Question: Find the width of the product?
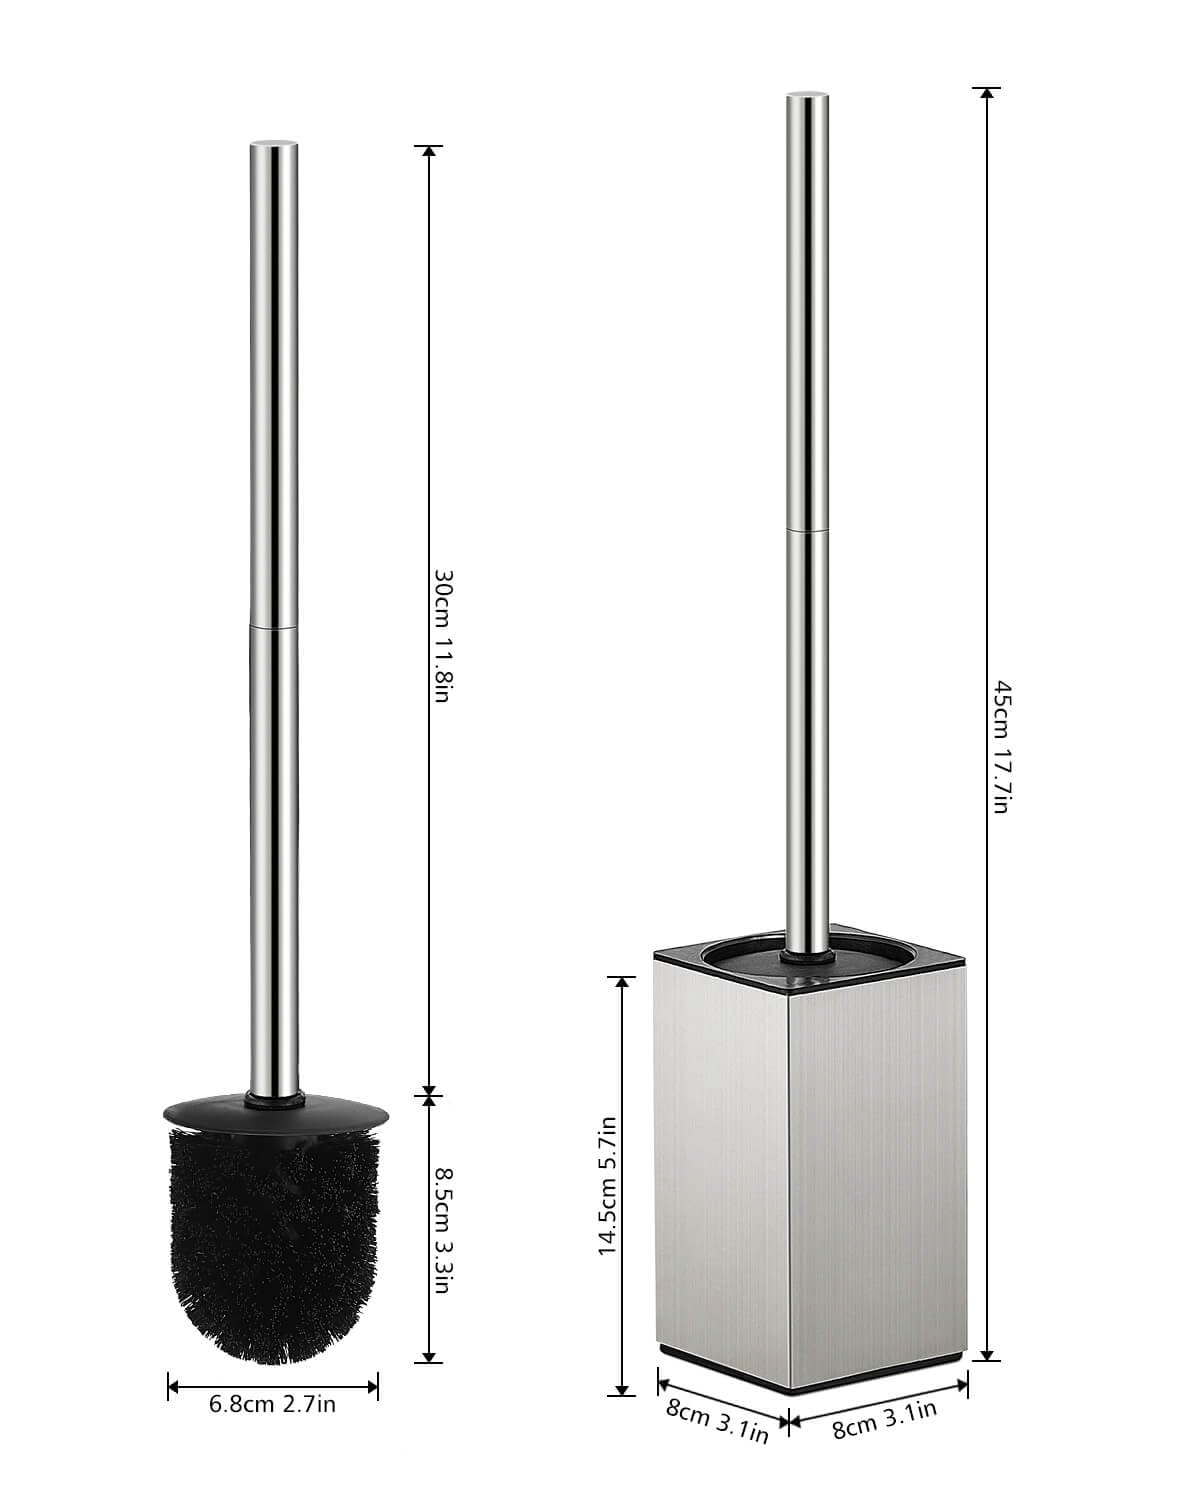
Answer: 8.0 centimetre